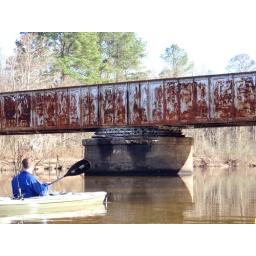
waiting for the train bridge to turn so we can go by